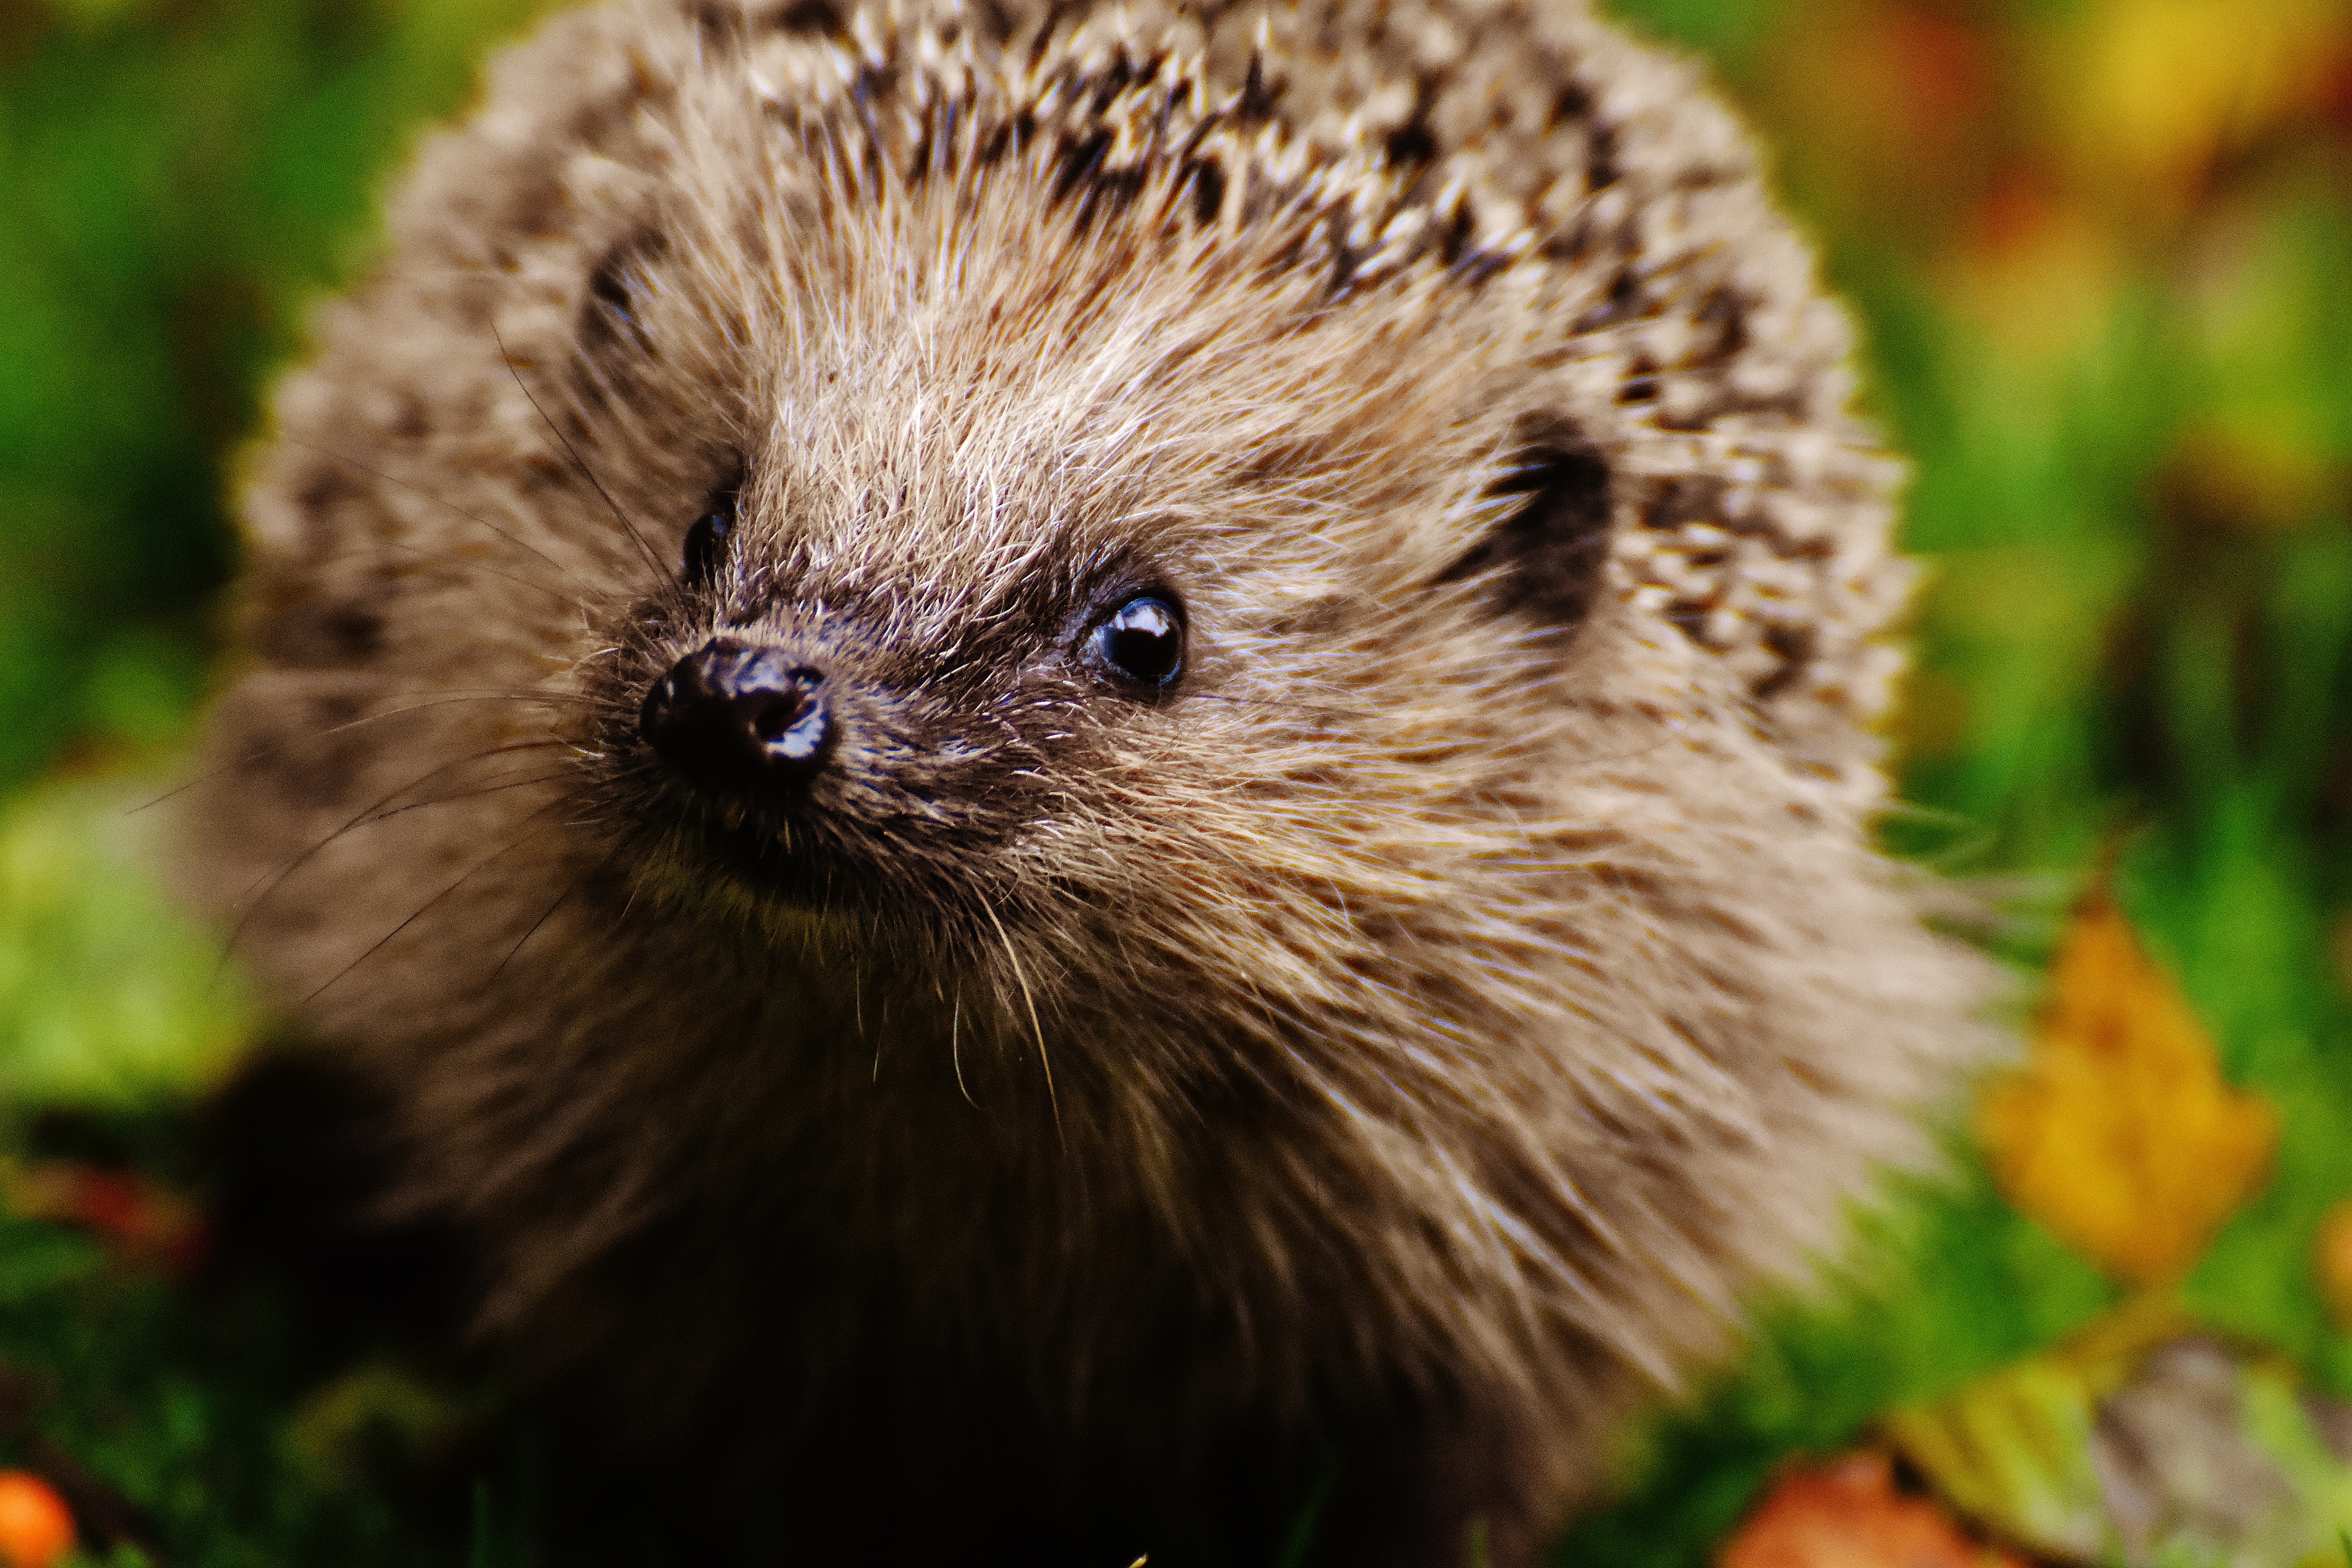
nature, prickly, animal, cute, wildlife, meal, autumn, mammal, garden, fauna, whiskers, hedgehog, vertebrate, nocturnal, animal world, foraging, crepuscular, spur, hedgehog child, young hedgehog, hannah, echidna, erinaceidae, domesticated hedgehog